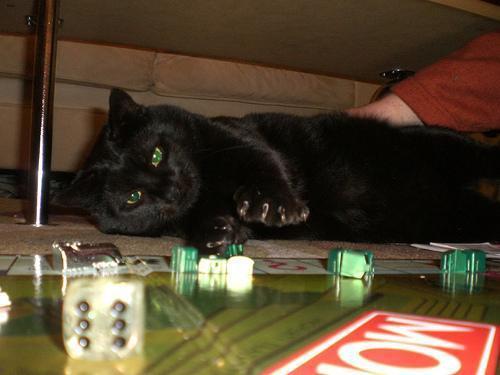
Bombay